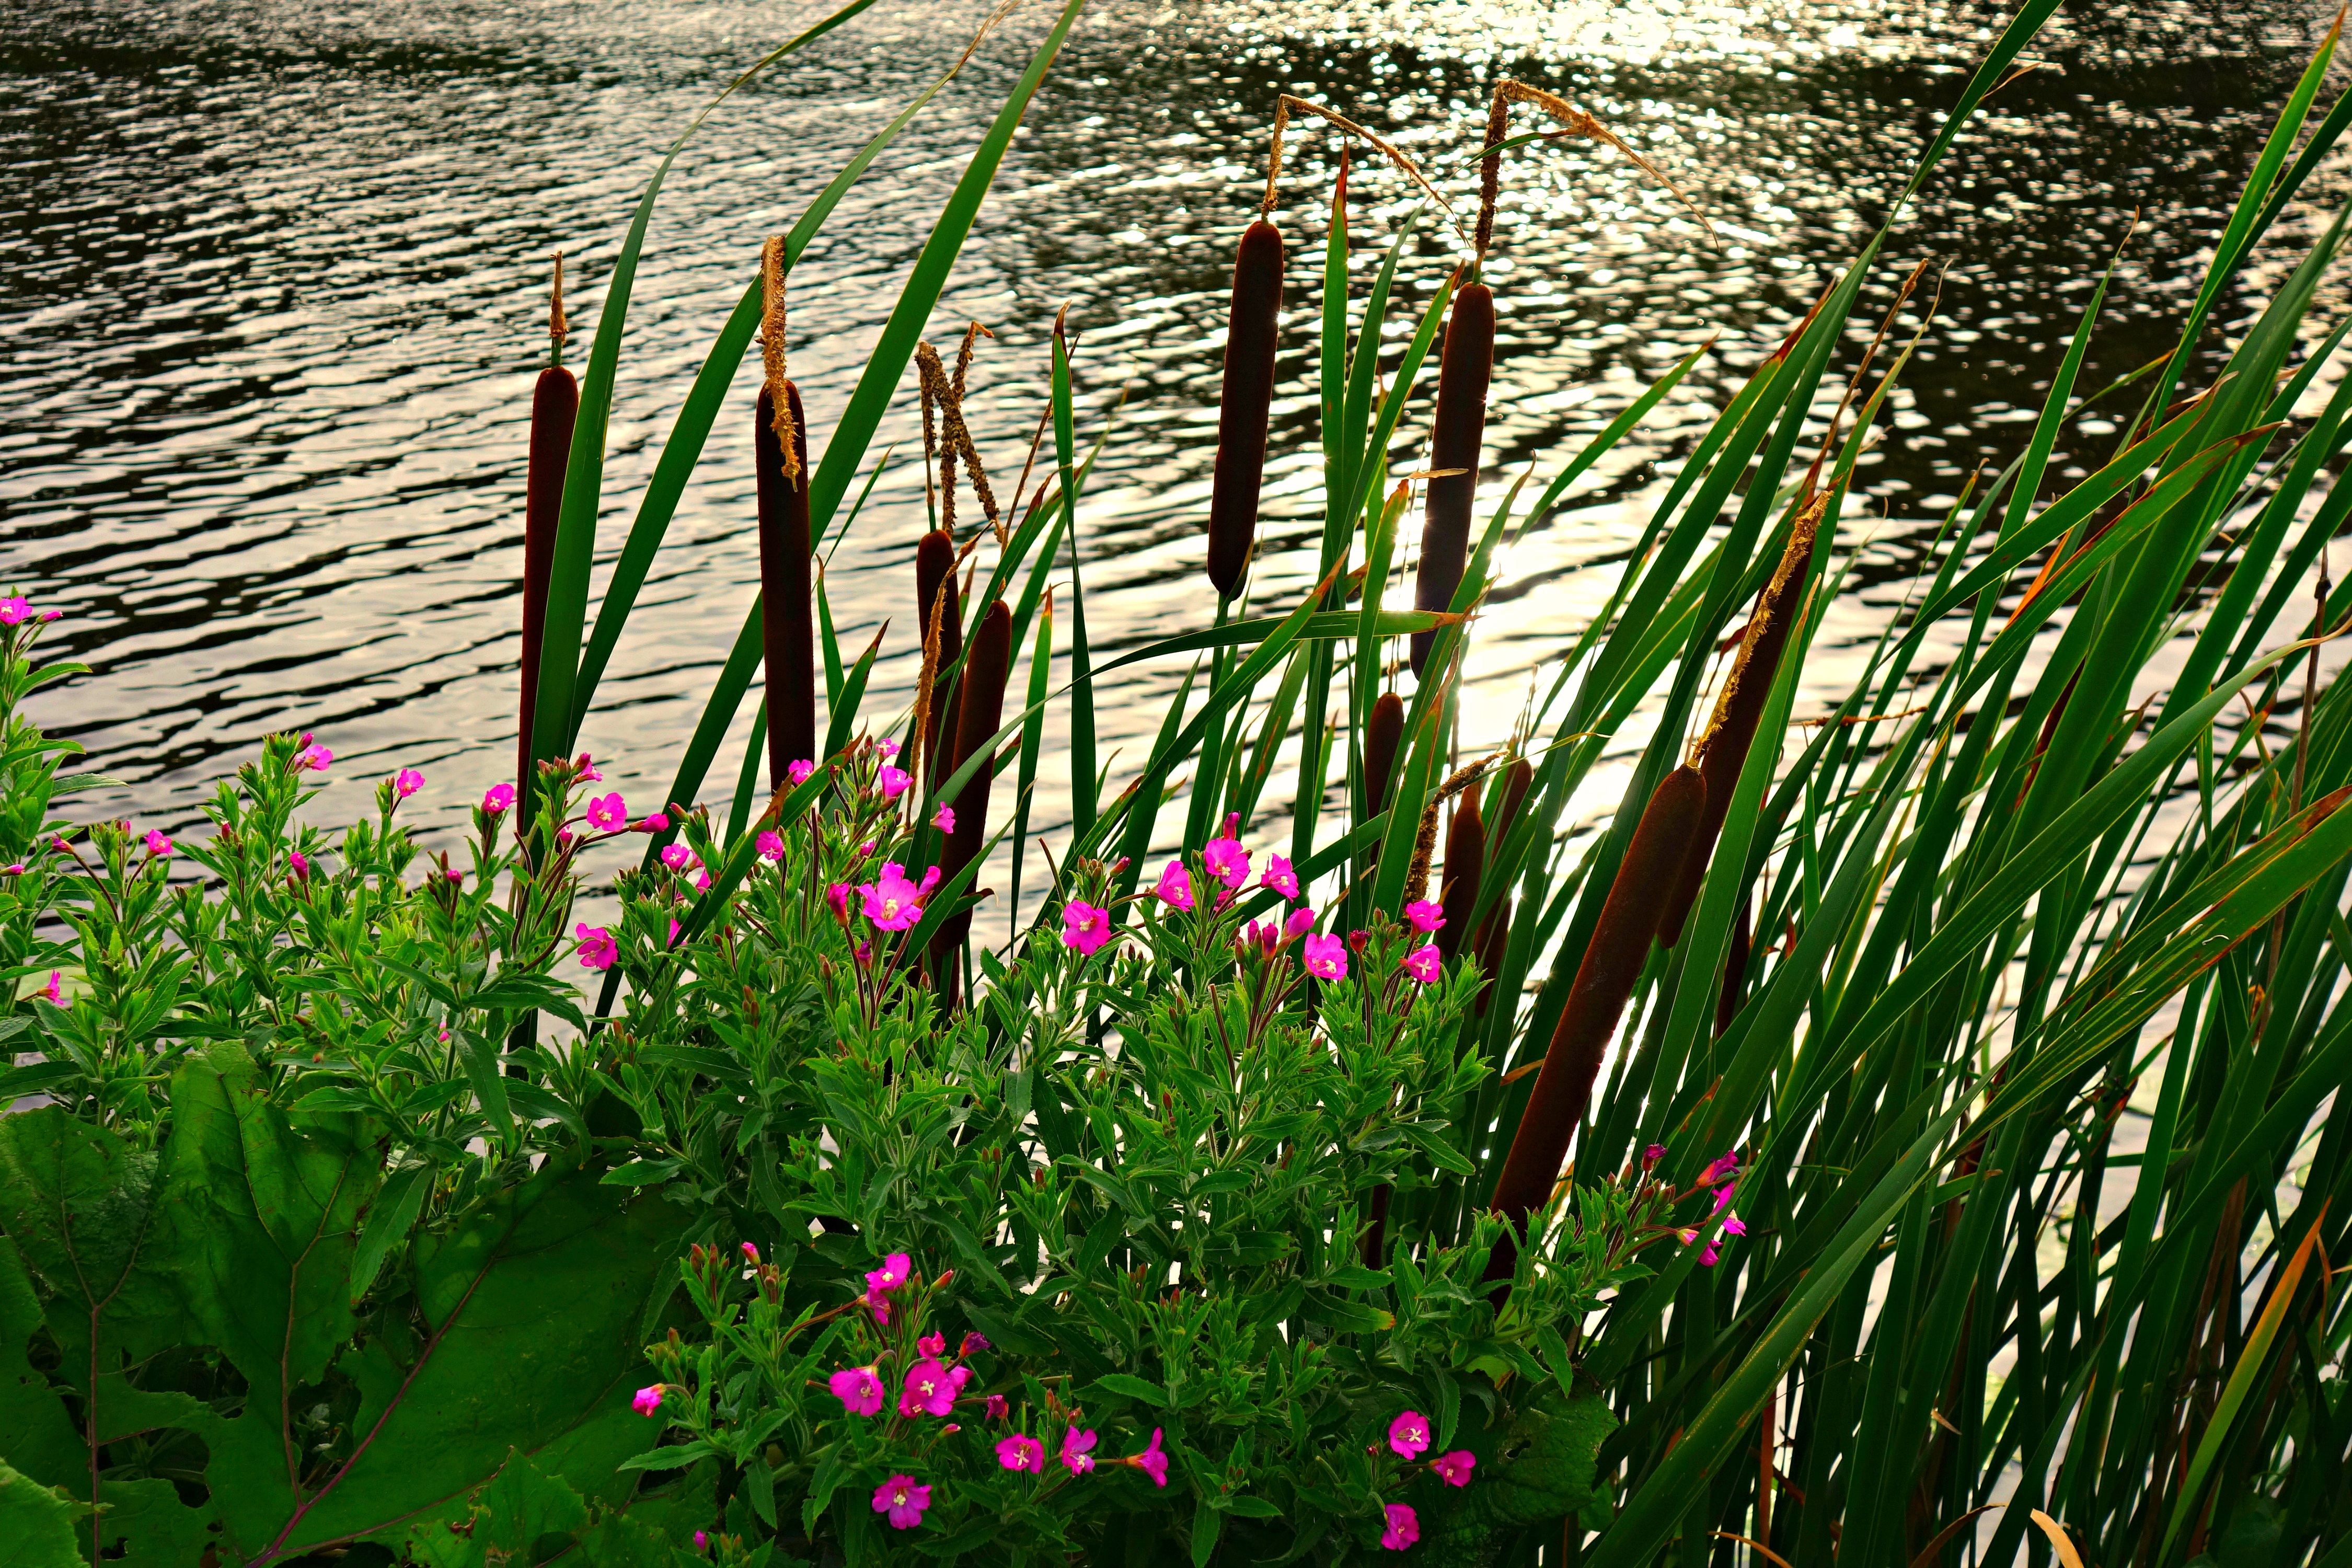
water, nature, grass, plant, field, lawn, meadow, leaf, flower, river, green, botany, garden, flora, wildflower, riverbank, vegetation, reeds, habitat, ecosystem, water's edge, rushes, sunlight on water, natural environment, grass family